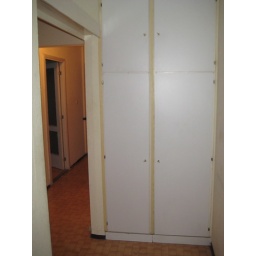
Built in storage will get some new Ikea doors to match the new kitchen